Baillon's crake

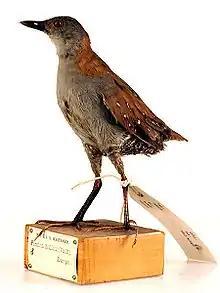
Stuffed specimen

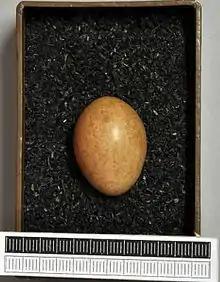
Egg, Collection Museum Wiesbaden, Germany

These birds probe with their bill in mud or shallow water, also picking up food by sight. They mainly eat insects and aquatic animals.